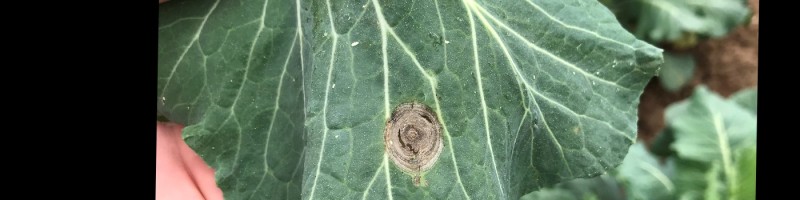
Plant: Cabbage
Disease: cabbage alternaria leaf spot